Two-wheeler usage in Japan

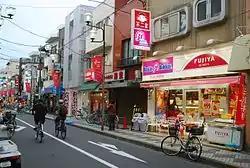
Cycling in the street of Ōta, Tokyo

Two-wheelers are a common sight and widely used in Japan. Of these, bicycles and scooters are the most common.